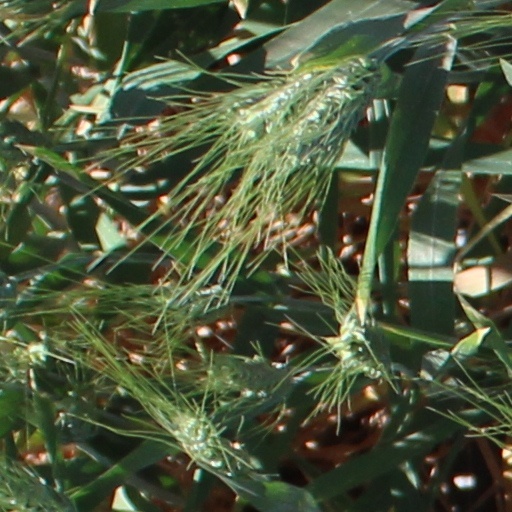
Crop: wheat